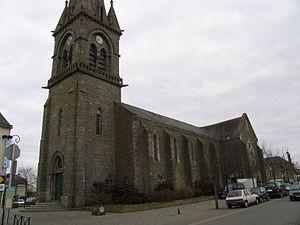
Église Saint-Tugdual
Grand-Champ [gʁɑ̃ ʃɑ̃] est une commune française située dans le département du Morbihan, en région Bretagne. Elle est le chef-lieu du canton de Grand-Champ.